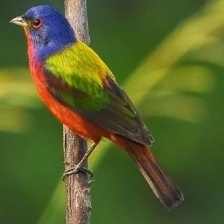
Species: PAINTED BUNTING
Scientific name: PASSERINA CIRIS
ImageNet parent category: indigo_bunting